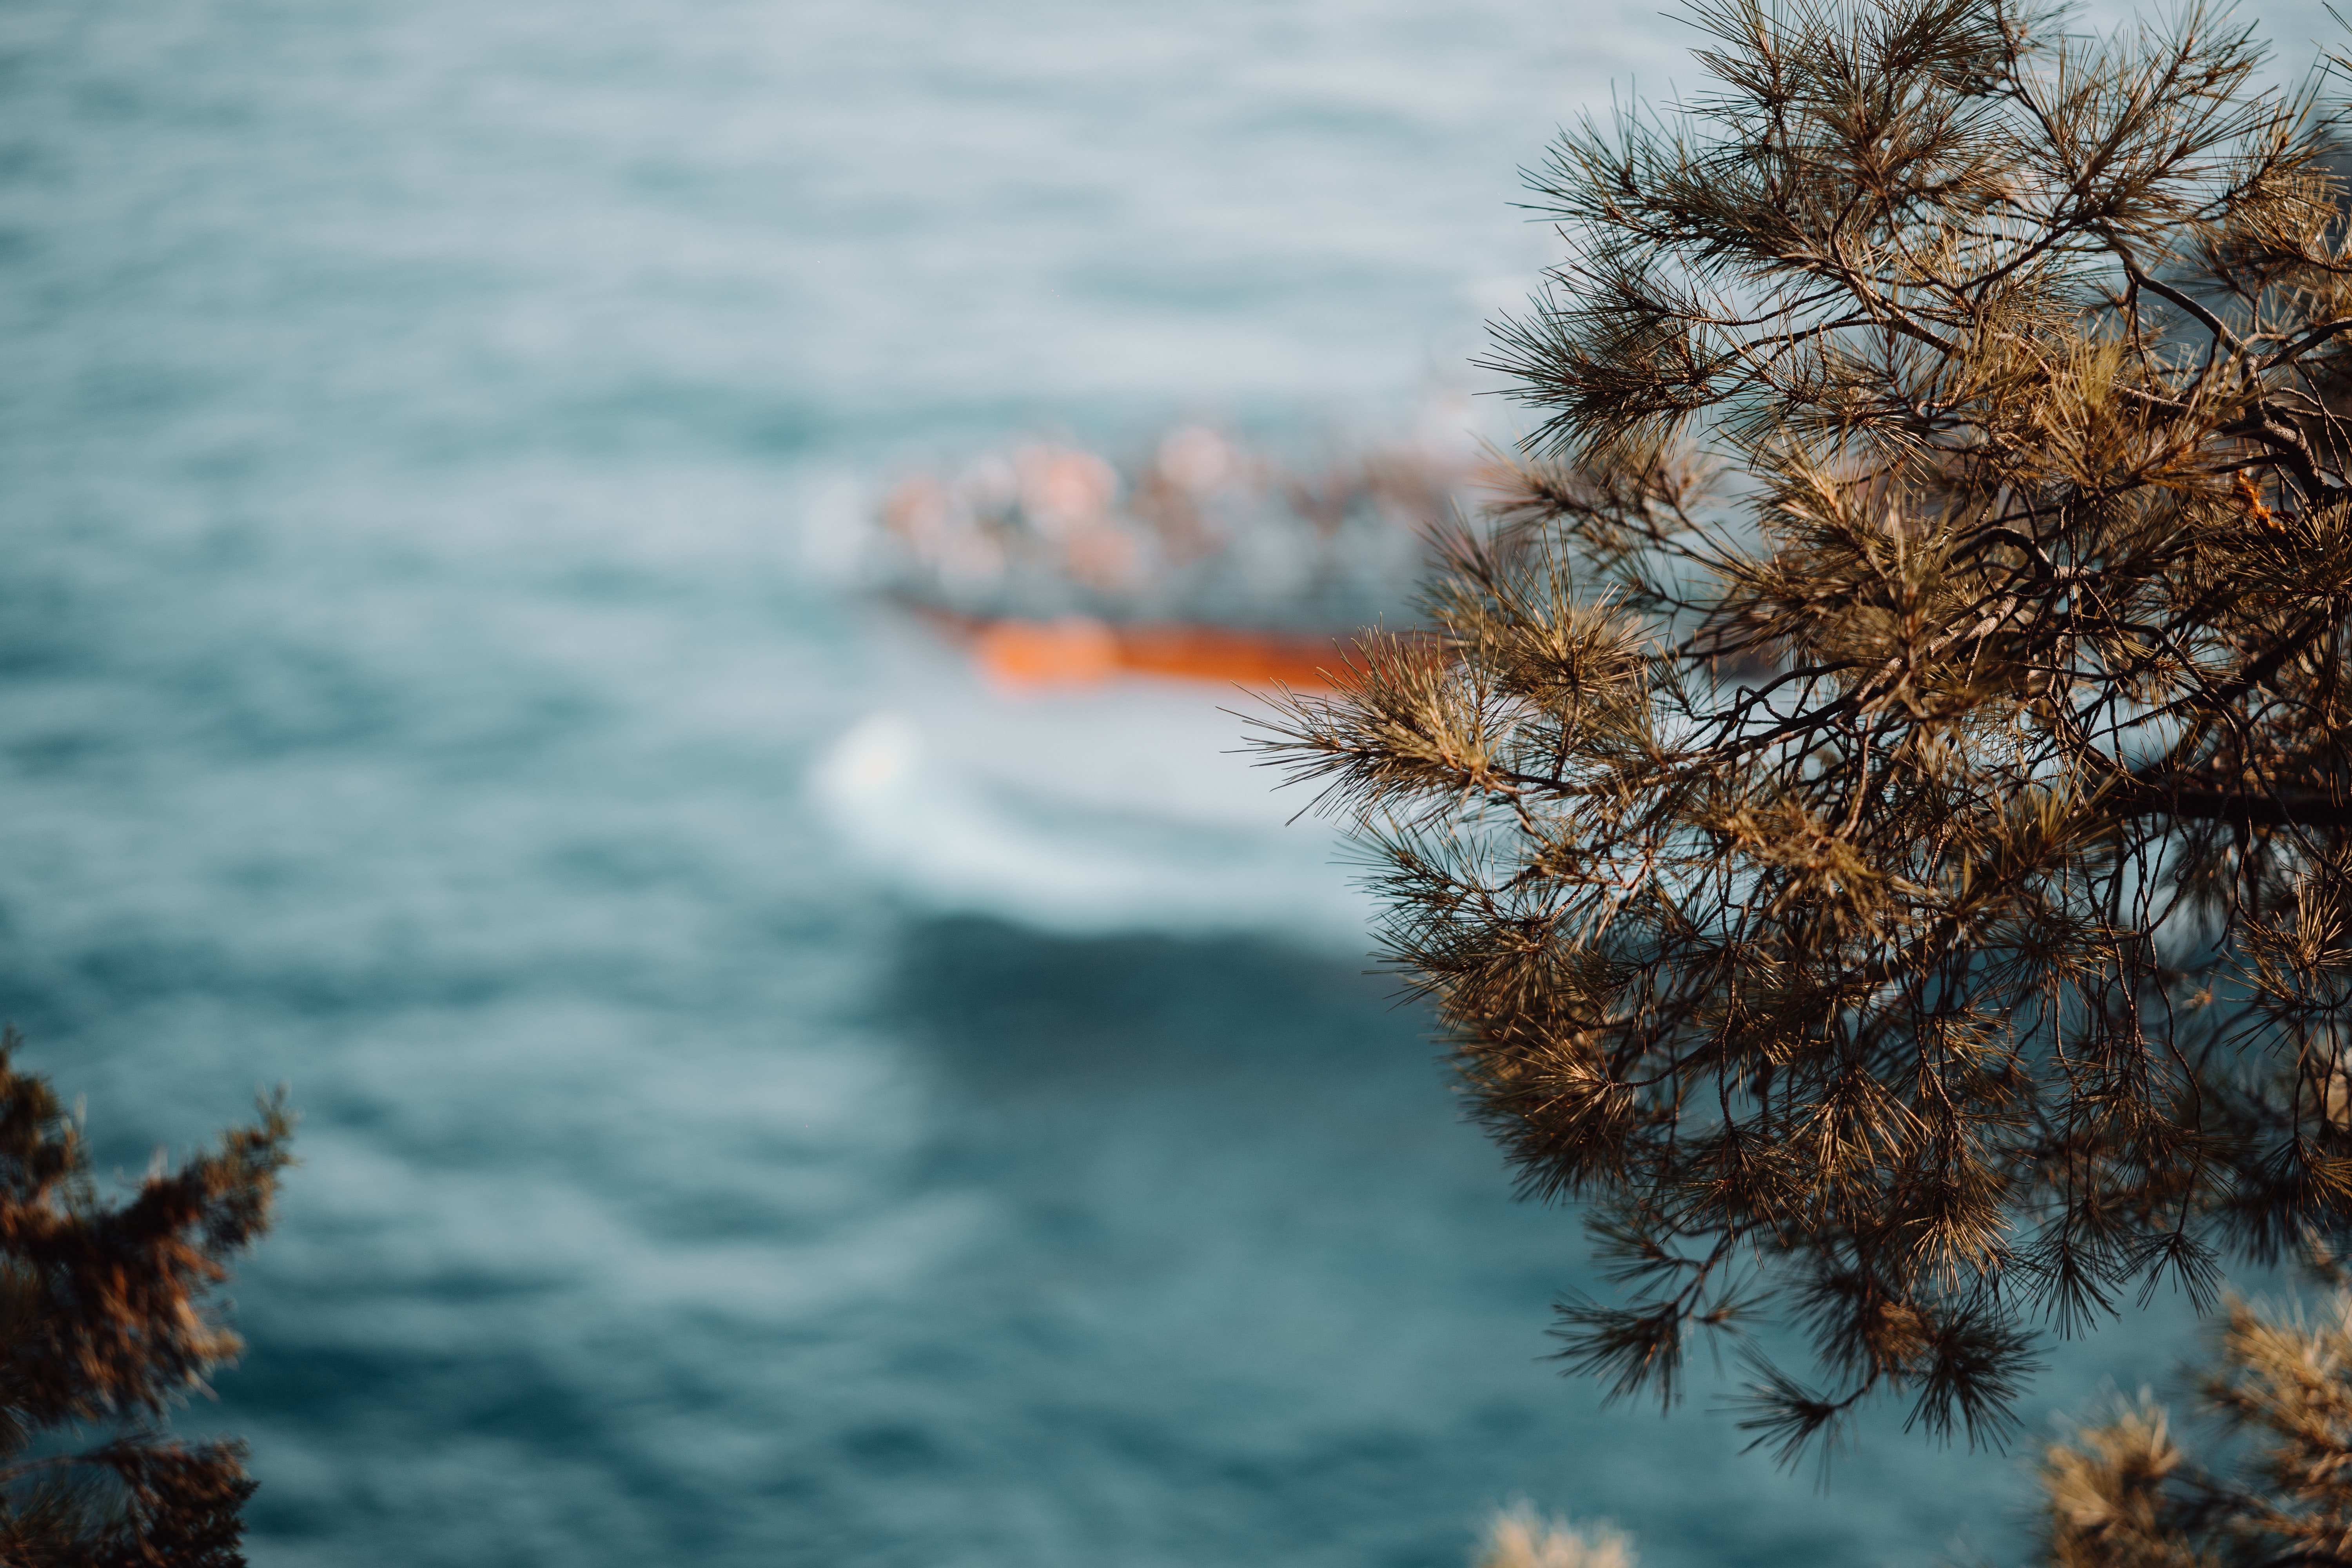
sky, water, tree, blue, sea, natural landscape, branch, leaf, ocean, shore, woody plant, cloud, reflection, coast, plant, lake, winter, calm, coastal and oceanic landforms, wood, wave, autumn, bank, horizon, bay, vacation, cliff, terrain, pine family